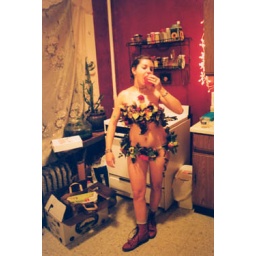
in natalie's red kitchen